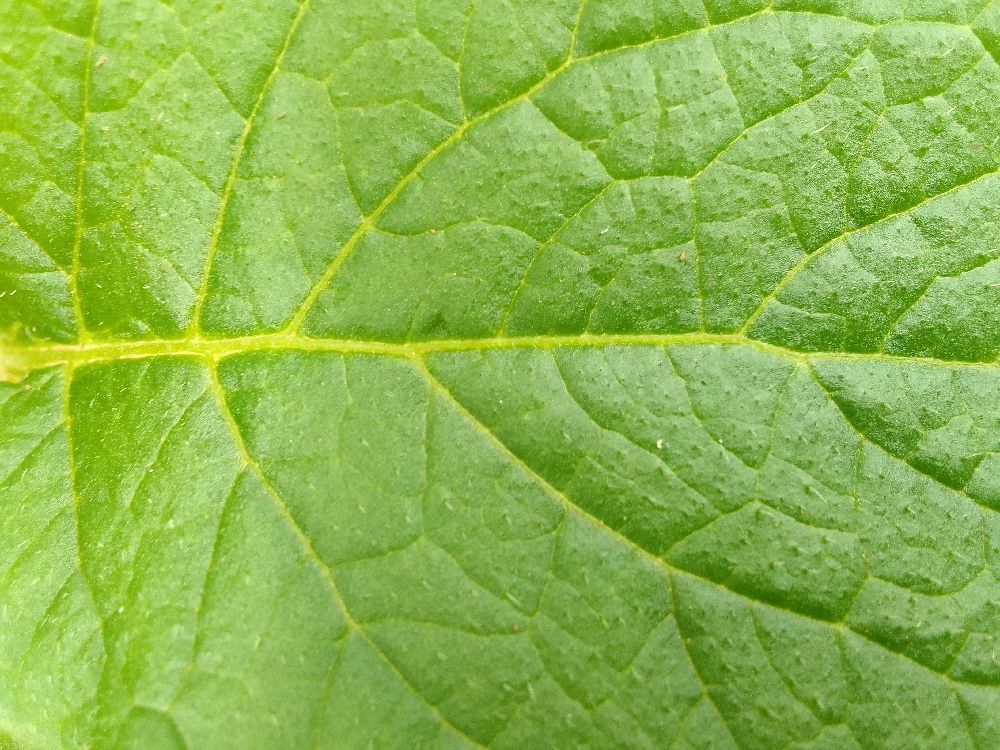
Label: Healthy